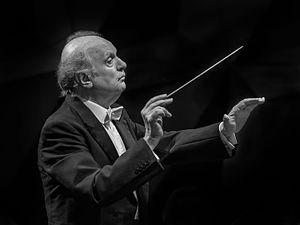
Marek Janowski, né le 18 février 1939 à Varsovie, est un chef d'orchestre allemand d'origine polonaise.
2 février : La Fantaisie pastorale, de Darius Milhaud.